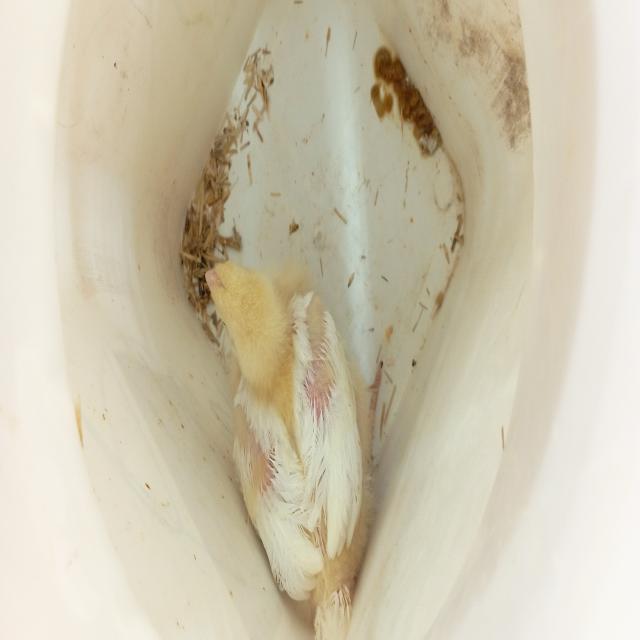
Weight: 536 g